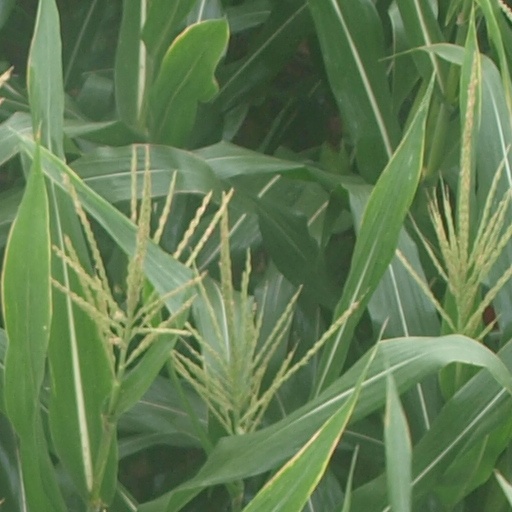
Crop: maize; corn